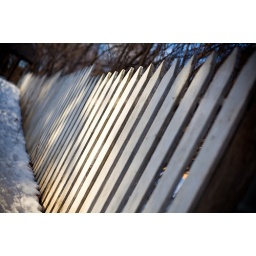
pretty little white know-it-all picket fence lets you in to kick you out.